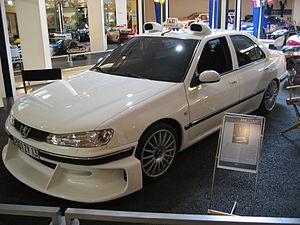
Taxi 2 est un film français réalisé par Gérard Krawczyk, produit et écrit par Luc Besson, sorti en 2000. Il s'agit du second film de la série Taxi.
La Peugeot 406 est une berline du constructeur automobile français Peugeot fabriquée sur le site historique de la marque à l'usine de Sochaux.